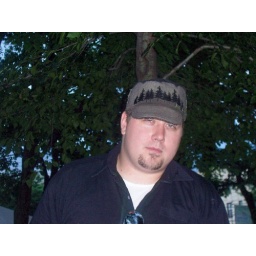
a hat at home in the garden